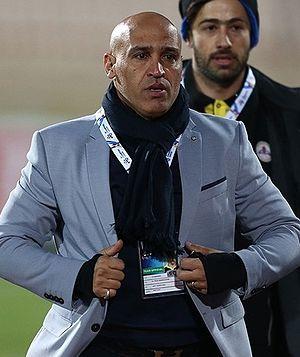
Ali Reza Mansourian est un footballeur puis entraîneur iranien, né le 2 décembre 1971 à Téhéran.